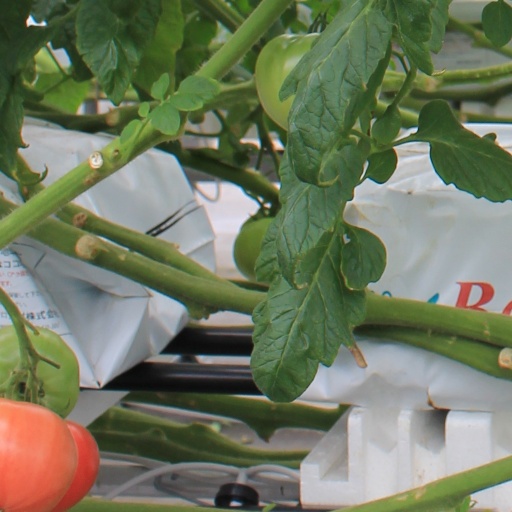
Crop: tomato